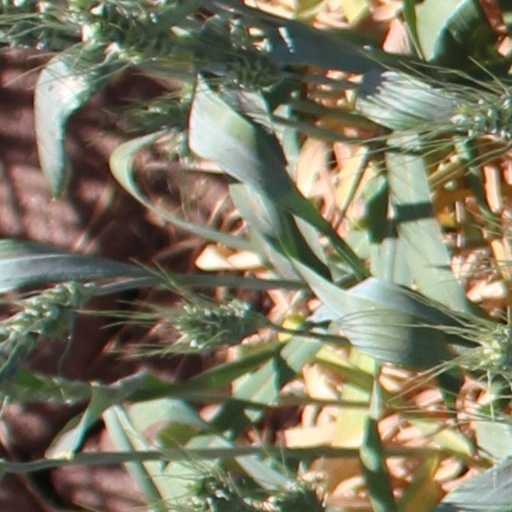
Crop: wheat